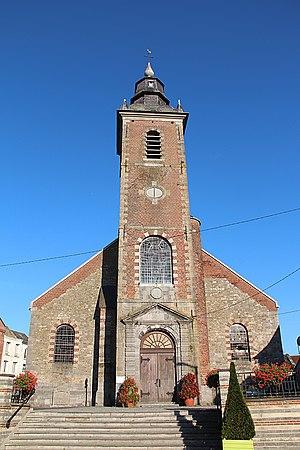
L’église Notre-Dame de l’Assomption de ville Bavay (département du Nord, France).
Bavay est une commune française située dans le département du Nord, en région Hauts-de-France.